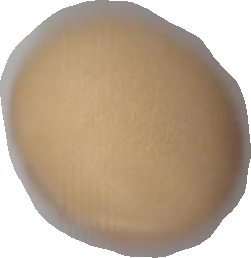
Variety: Dega